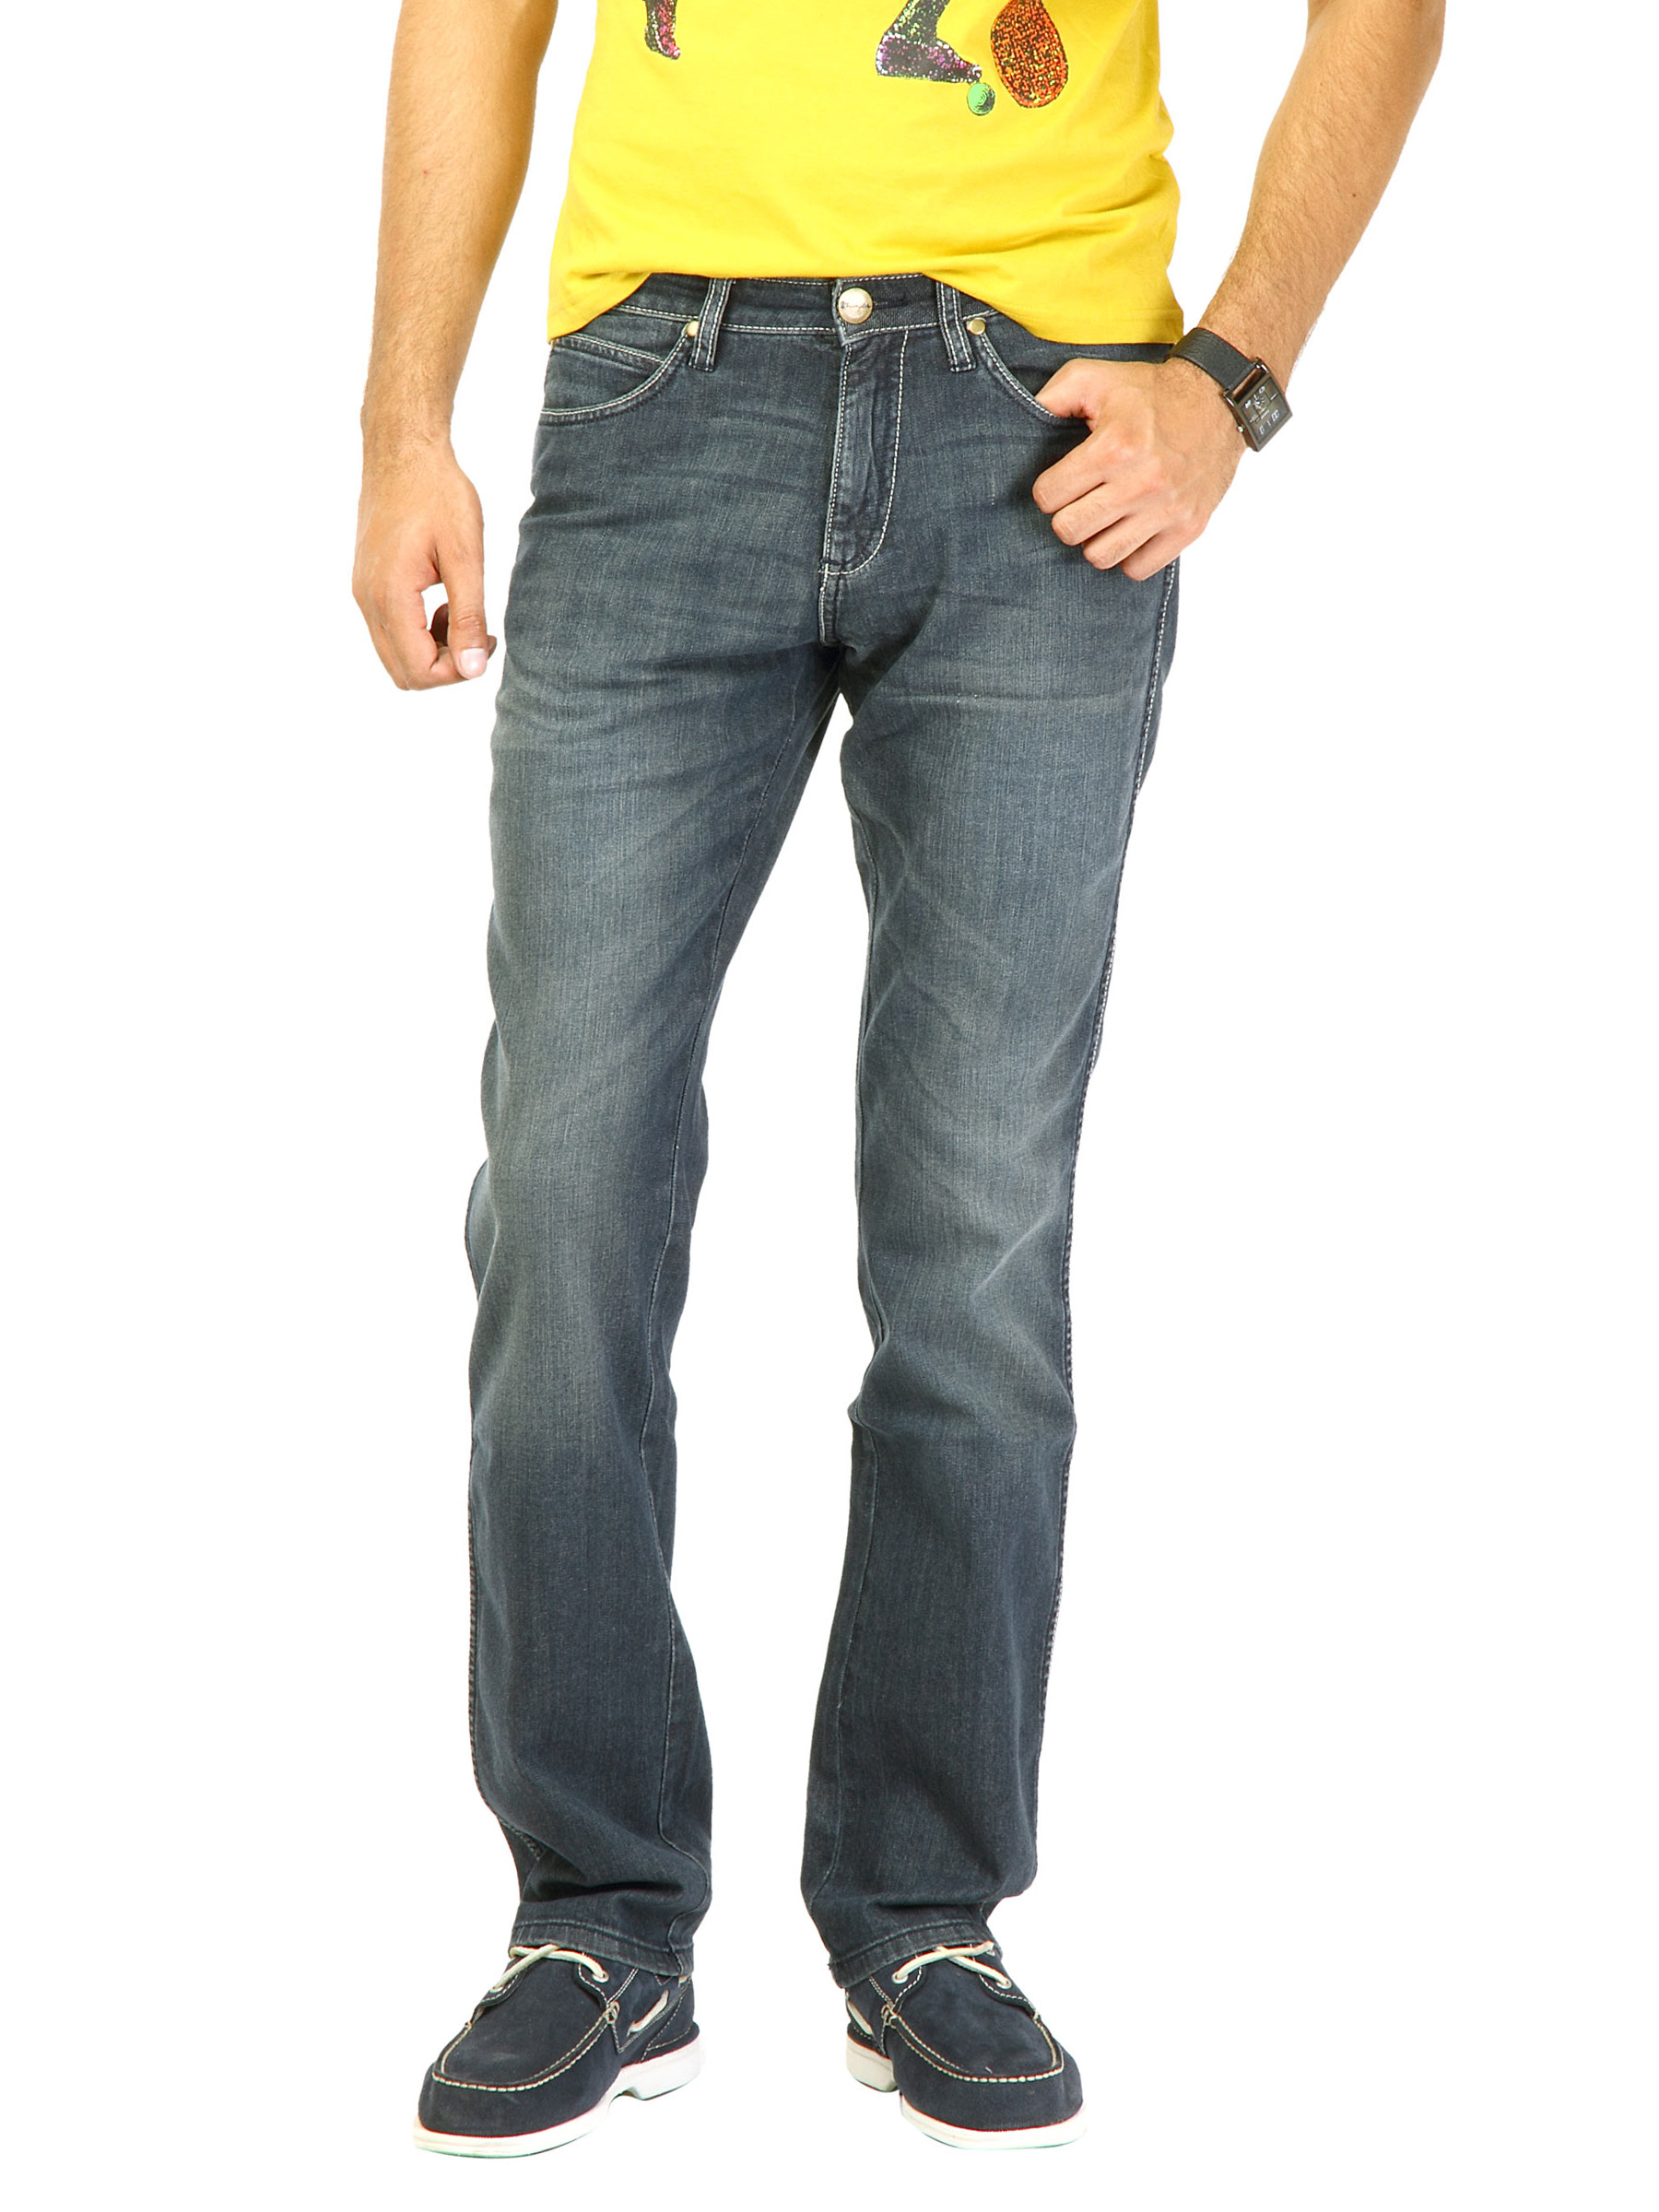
Wrangler Men Blue Millard Jeans
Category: Apparel / Bottomwear / Jeans
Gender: Men
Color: Blue
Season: Summer 2016
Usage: Casual